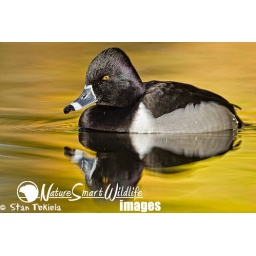
Ring-necked Duck adult male on golden water taken in Tucson AZ in the wild